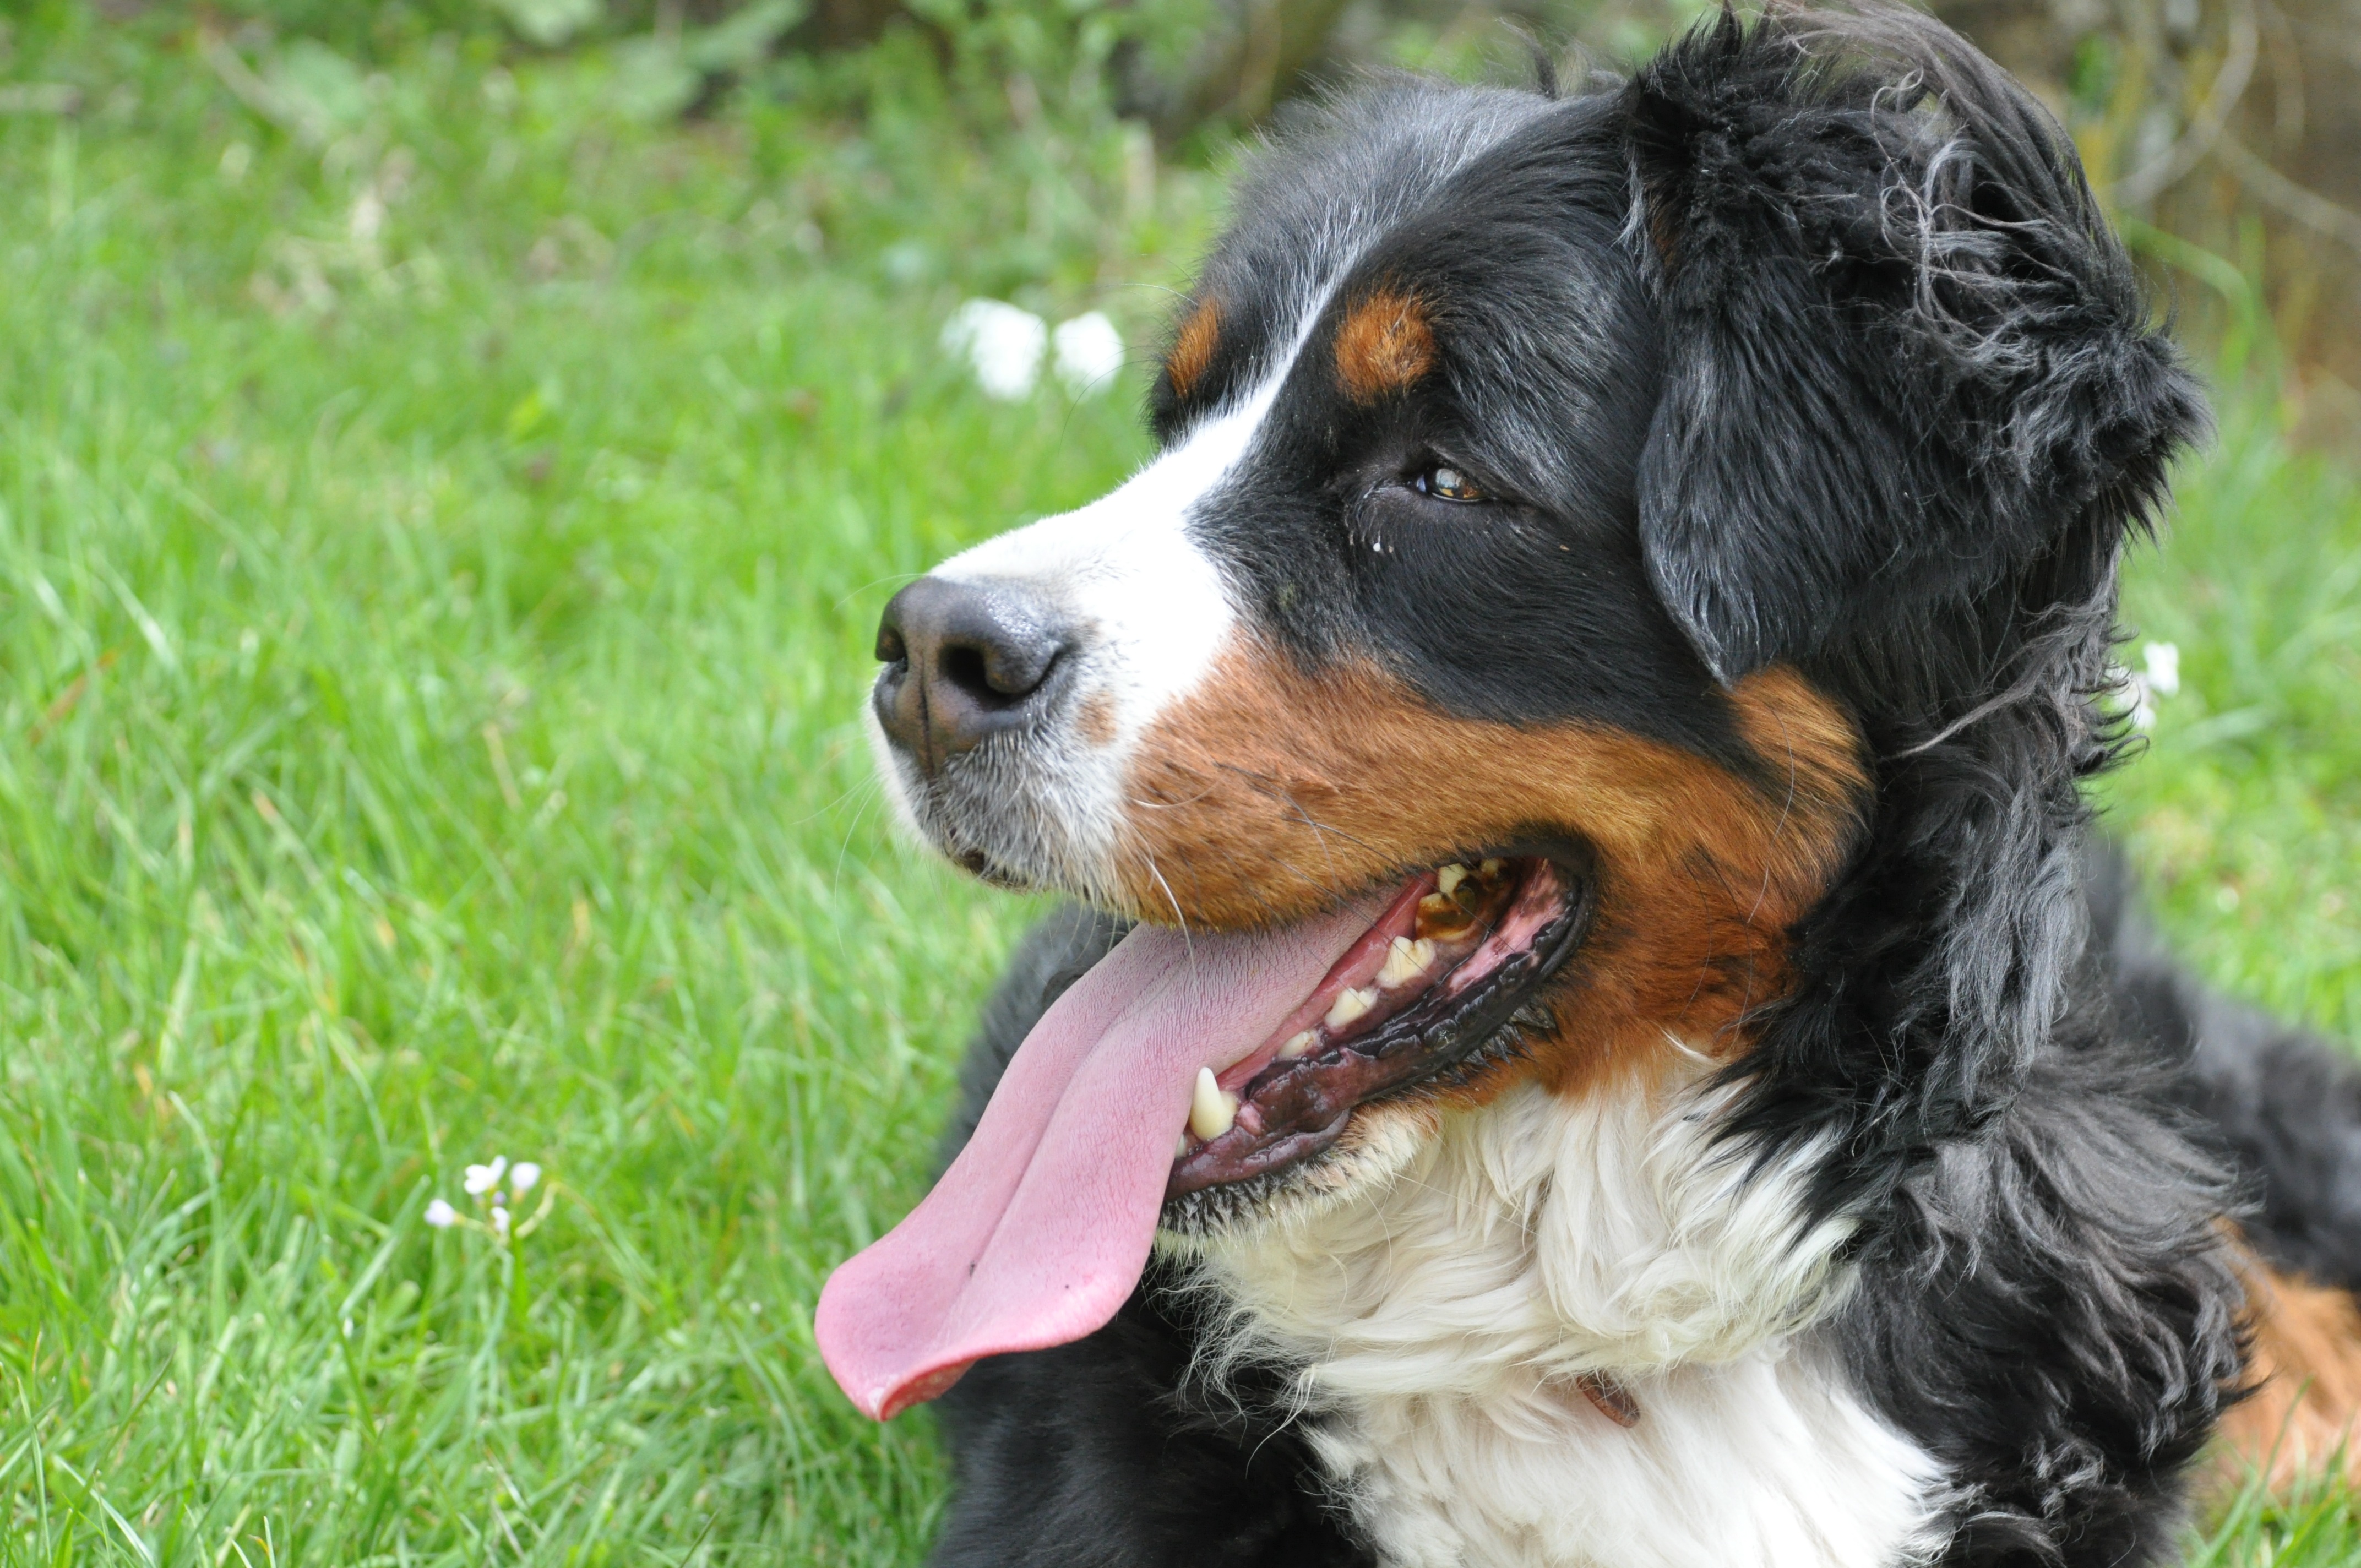
nature, dog, animal, cute, pet, mammal, domestic animal, family, fields, vertebrate, sheepdog, dog breed, doggie, dog portrait, big dog, bernese mountain dog, entlebucher mountain dog, setter, dog like mammal, carnivoran, greater swiss mountain dog, appenzeller sennenhund